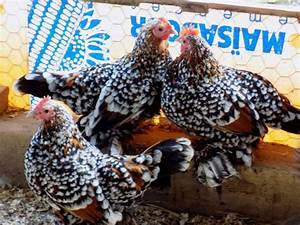
Label: gallina